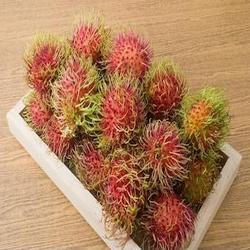
Label: Rambutan